Eliot Warburton

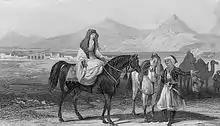
Plate from "The Crescent and the Cross" entitled "Encampment at Baalbec, lady and dragoman in foreground."

His father was Major George Warburton, Inspector General of the Royal Irish Constabulary for Aughrim, County Galway. His mother was Anne Maria Acton of Kilmacurragh, County Wicklow. He was educated at Trinity College, Cambridge, and was called to the Irish Bar in 1837. He contracted lasting friendships with Monckton Milnes (Lord Houghton) and AW Kinglake, author of "Eothen", which he admired. He decided to give up his practice as a barrister for travel and literature.